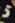
Number: 5